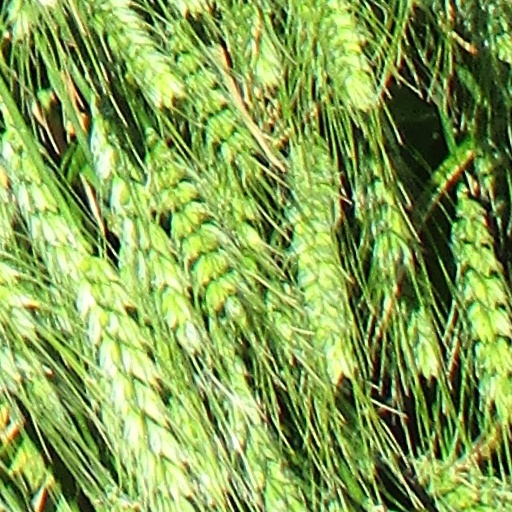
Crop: wheat